Bruno Beltrão

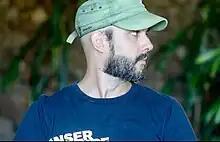
Beltrão in 2007

Bruno Beltrão (born 19 September 1979) is a Brazilian choreographer based in Niteroi. He is known for his work with Grupo de Rua (GRN). Recognized for the integration of urban dance styles and experimental dance and theater, Beltrão has explored abstract choreographic forms while transforming traditional hip hop movements.